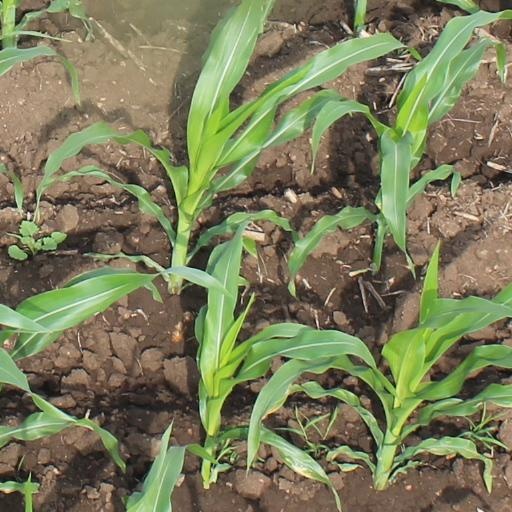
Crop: maize; corn